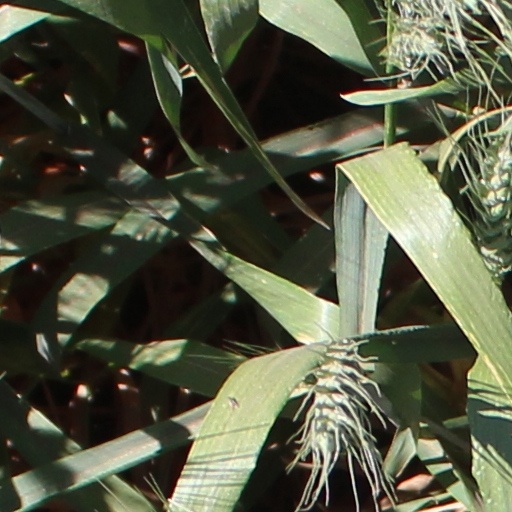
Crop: wheat